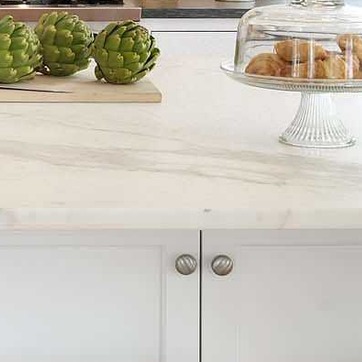
Material: polishedstone